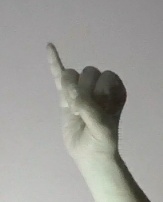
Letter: meem